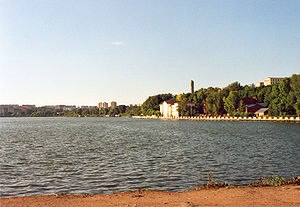
Izj
Izh er en flod i Udmurtien og Tatarstan i Rusland, en højre biflod til Kama. Den er 226 km lang og dens afvandingsområde er 8.478 km². Den udspringer nær Goljusjurma i Agryzsky rajon i Tatarstan.